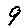
Label: 9